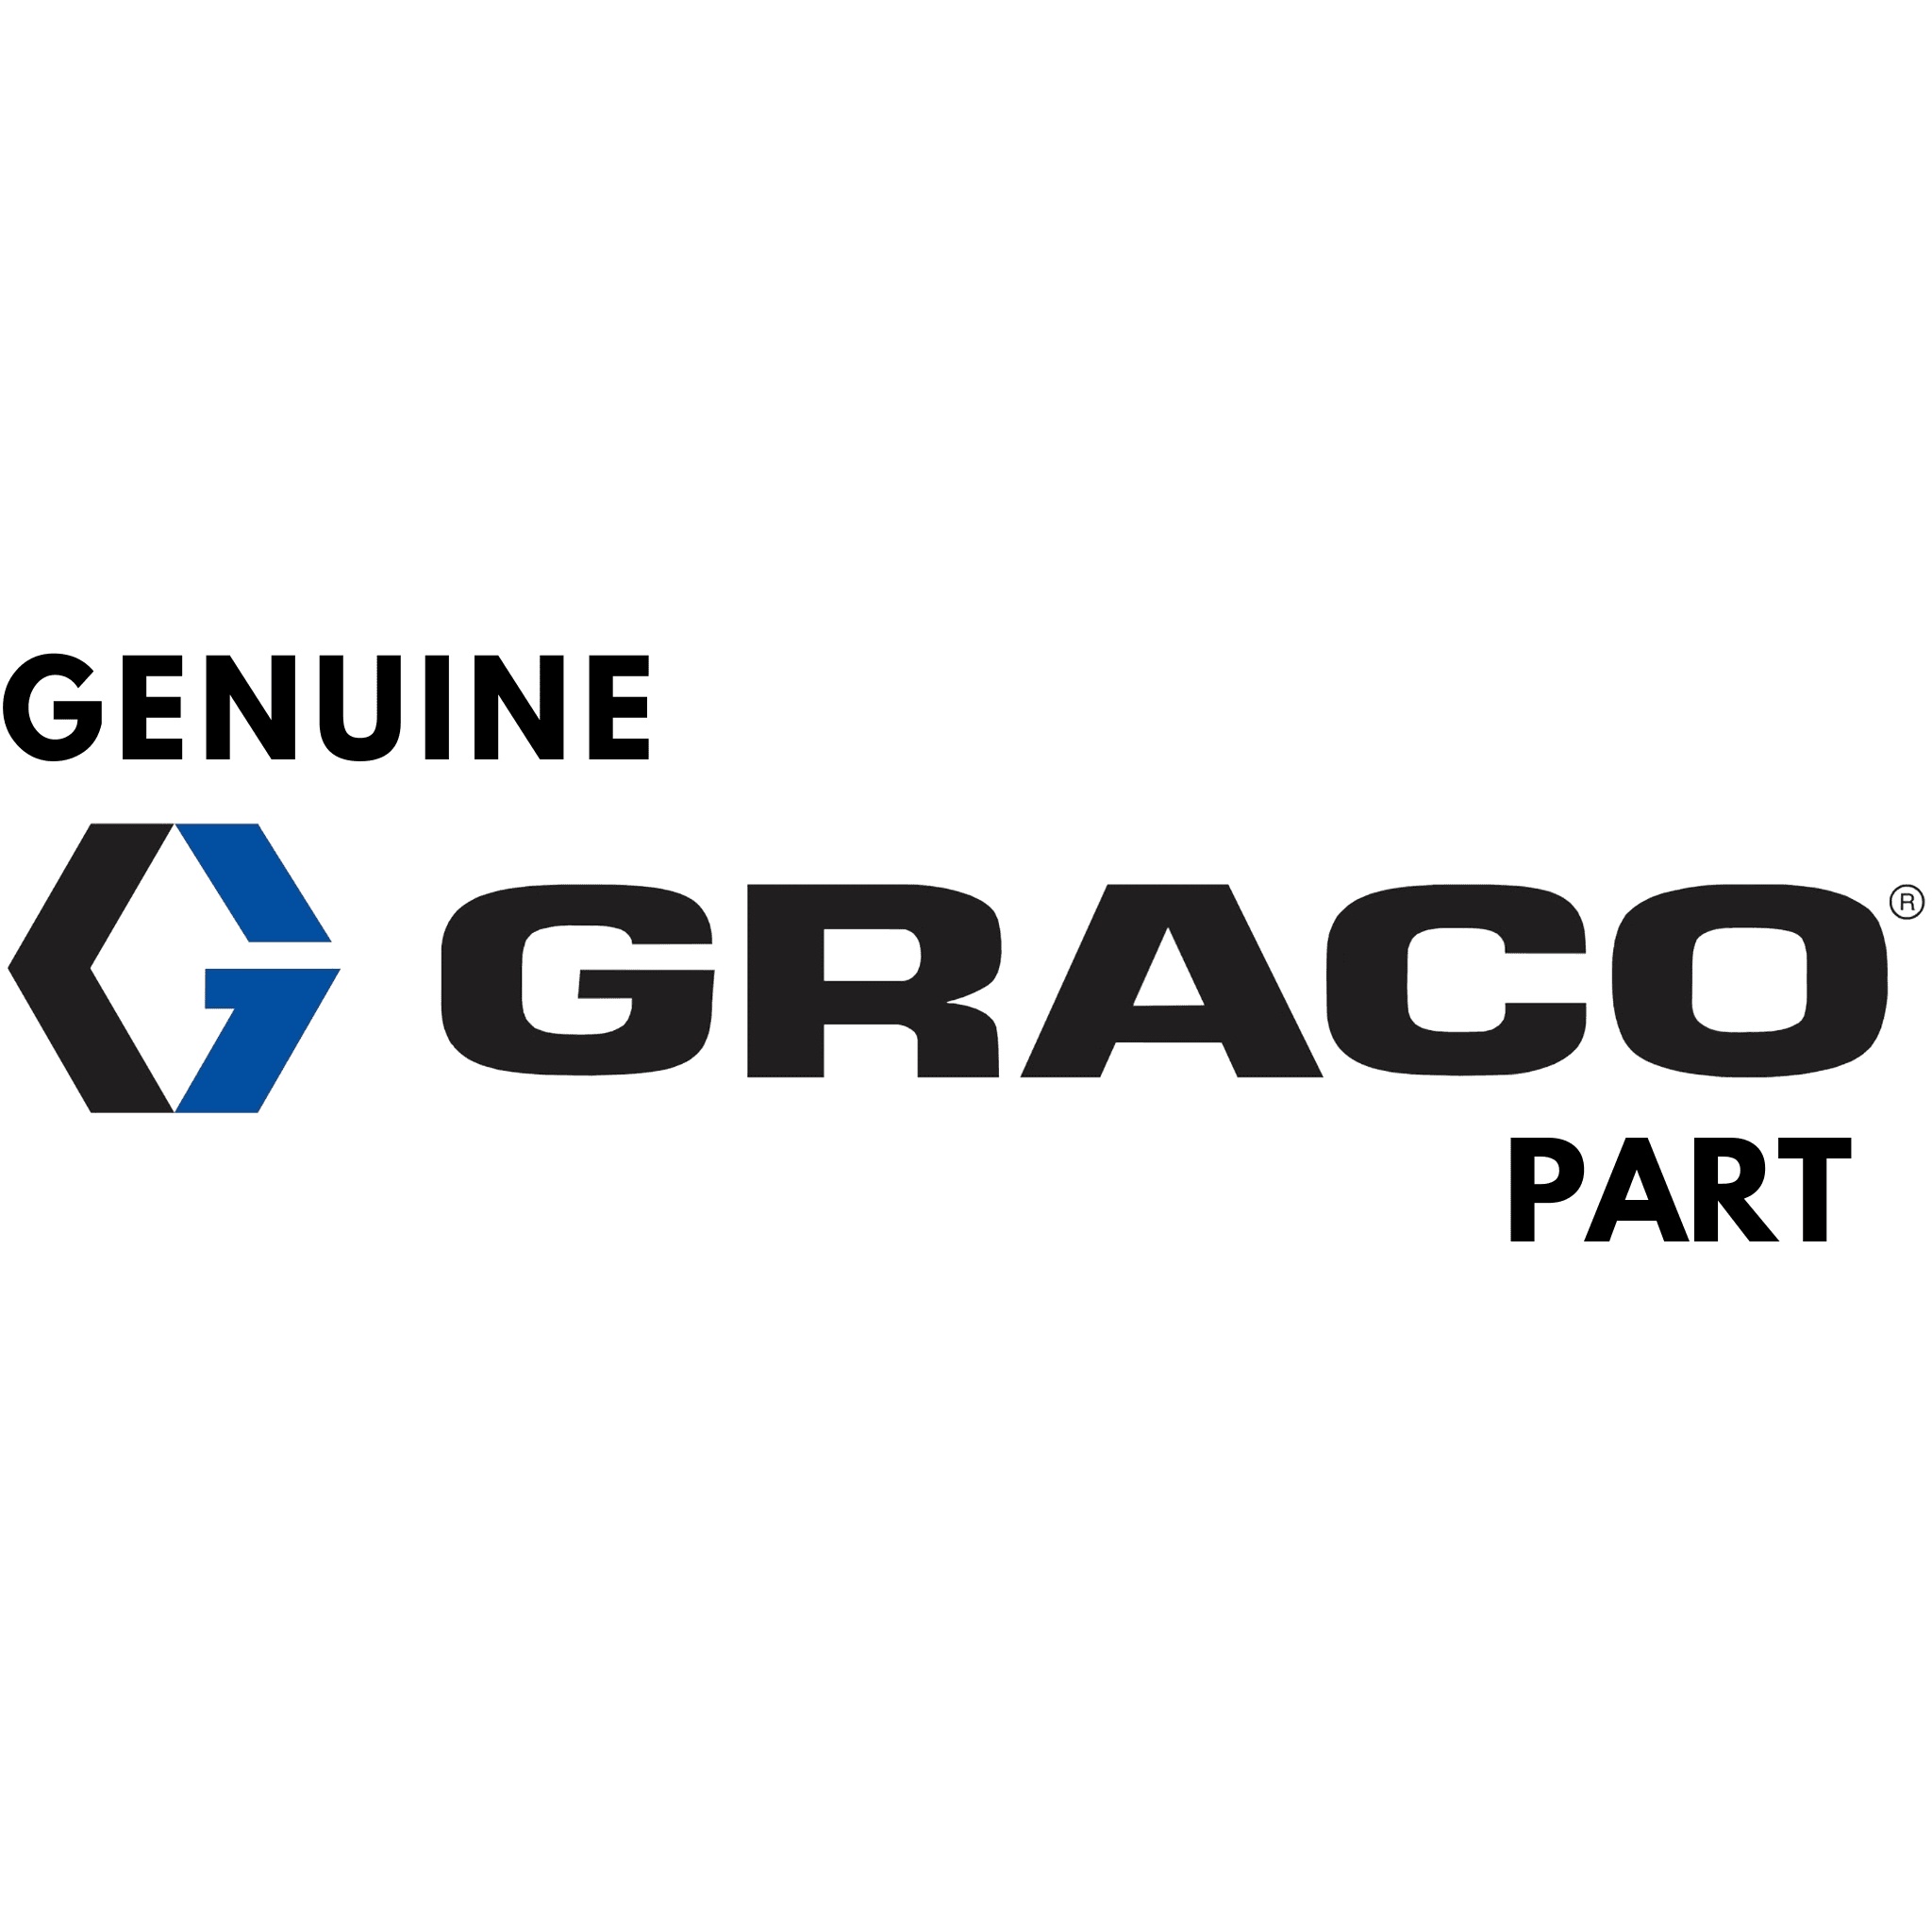
15E794 Wire Cap
Original Manufacture Part by Graco Graco Part Number # 15E794 Fits The Following GRACO 390
Brand: Graco
Category: Hardware > Tool Accessories > Paint Tool Accessories > Airbrush Accessories